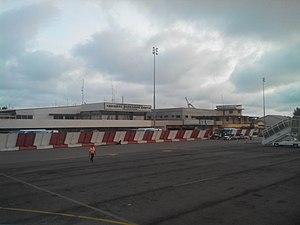
Aéroport international cardinal Bernardin Gantin de Cotonou
L'aéroport international de Cotonou, ou « Aéroport Cadjehoun » est un aéroport domestique et international desservant la ville de Cotonou, capitale économique et plus grande ville du Bénin, pays d'Afrique occidentale. La ville abrite beaucoup de services gouvernementaux et diplomatiques.